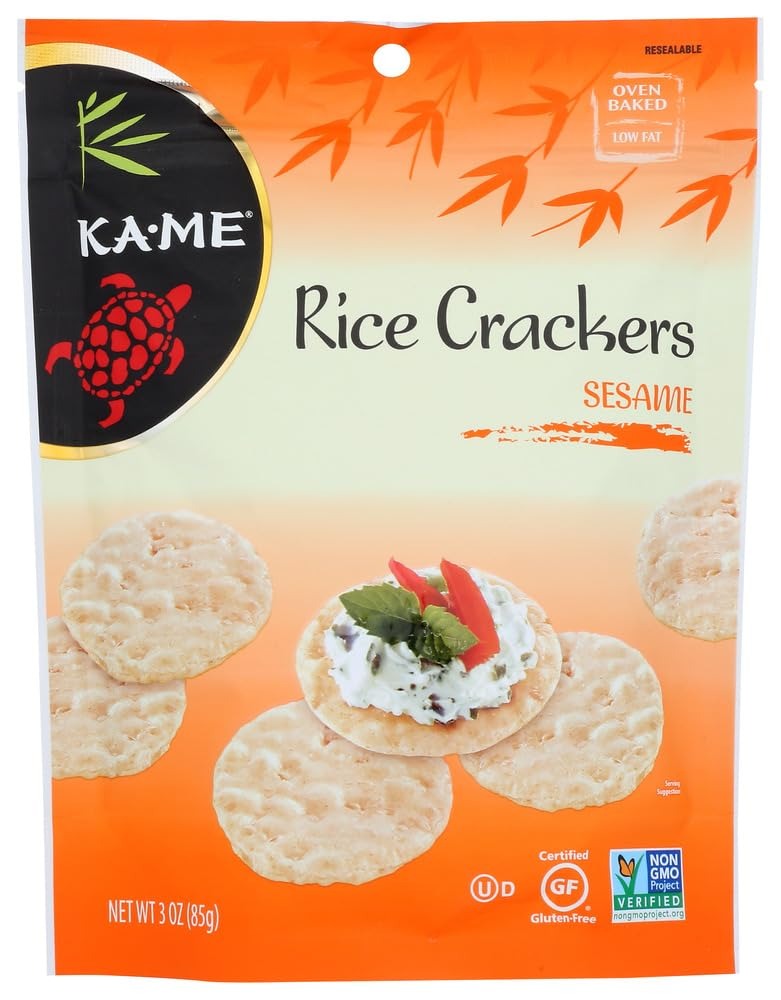
Item Name: Ka-Me Rice Crackers Gluten Free And Non GMO Verified - Sesame ,3 Ounce (Pack of 6)
Bullet Point 1: GREAT TASTING SINCE 1970s: More than 50 years of heritage to deliver delicious crackers
Bullet Point 2: RICE BASED: Asian rice crackers are the most traditional and popular of Japanese snacks
Bullet Point 3: BOLD FLAVOR: Sesame rice crackers are great on their own, or served with cheese or dips.
Bullet Point 4: GLUTEN FREE: Gluten free rice crackers are Non-GMO Project Verified
Bullet Point 5: VARIETY OF KA-ME: We are proud to offer a wide range of Asian food from stir-fry noodles and fried rice, to mixed
Value: 18.0
Unit: Ounce

Price: 49.59